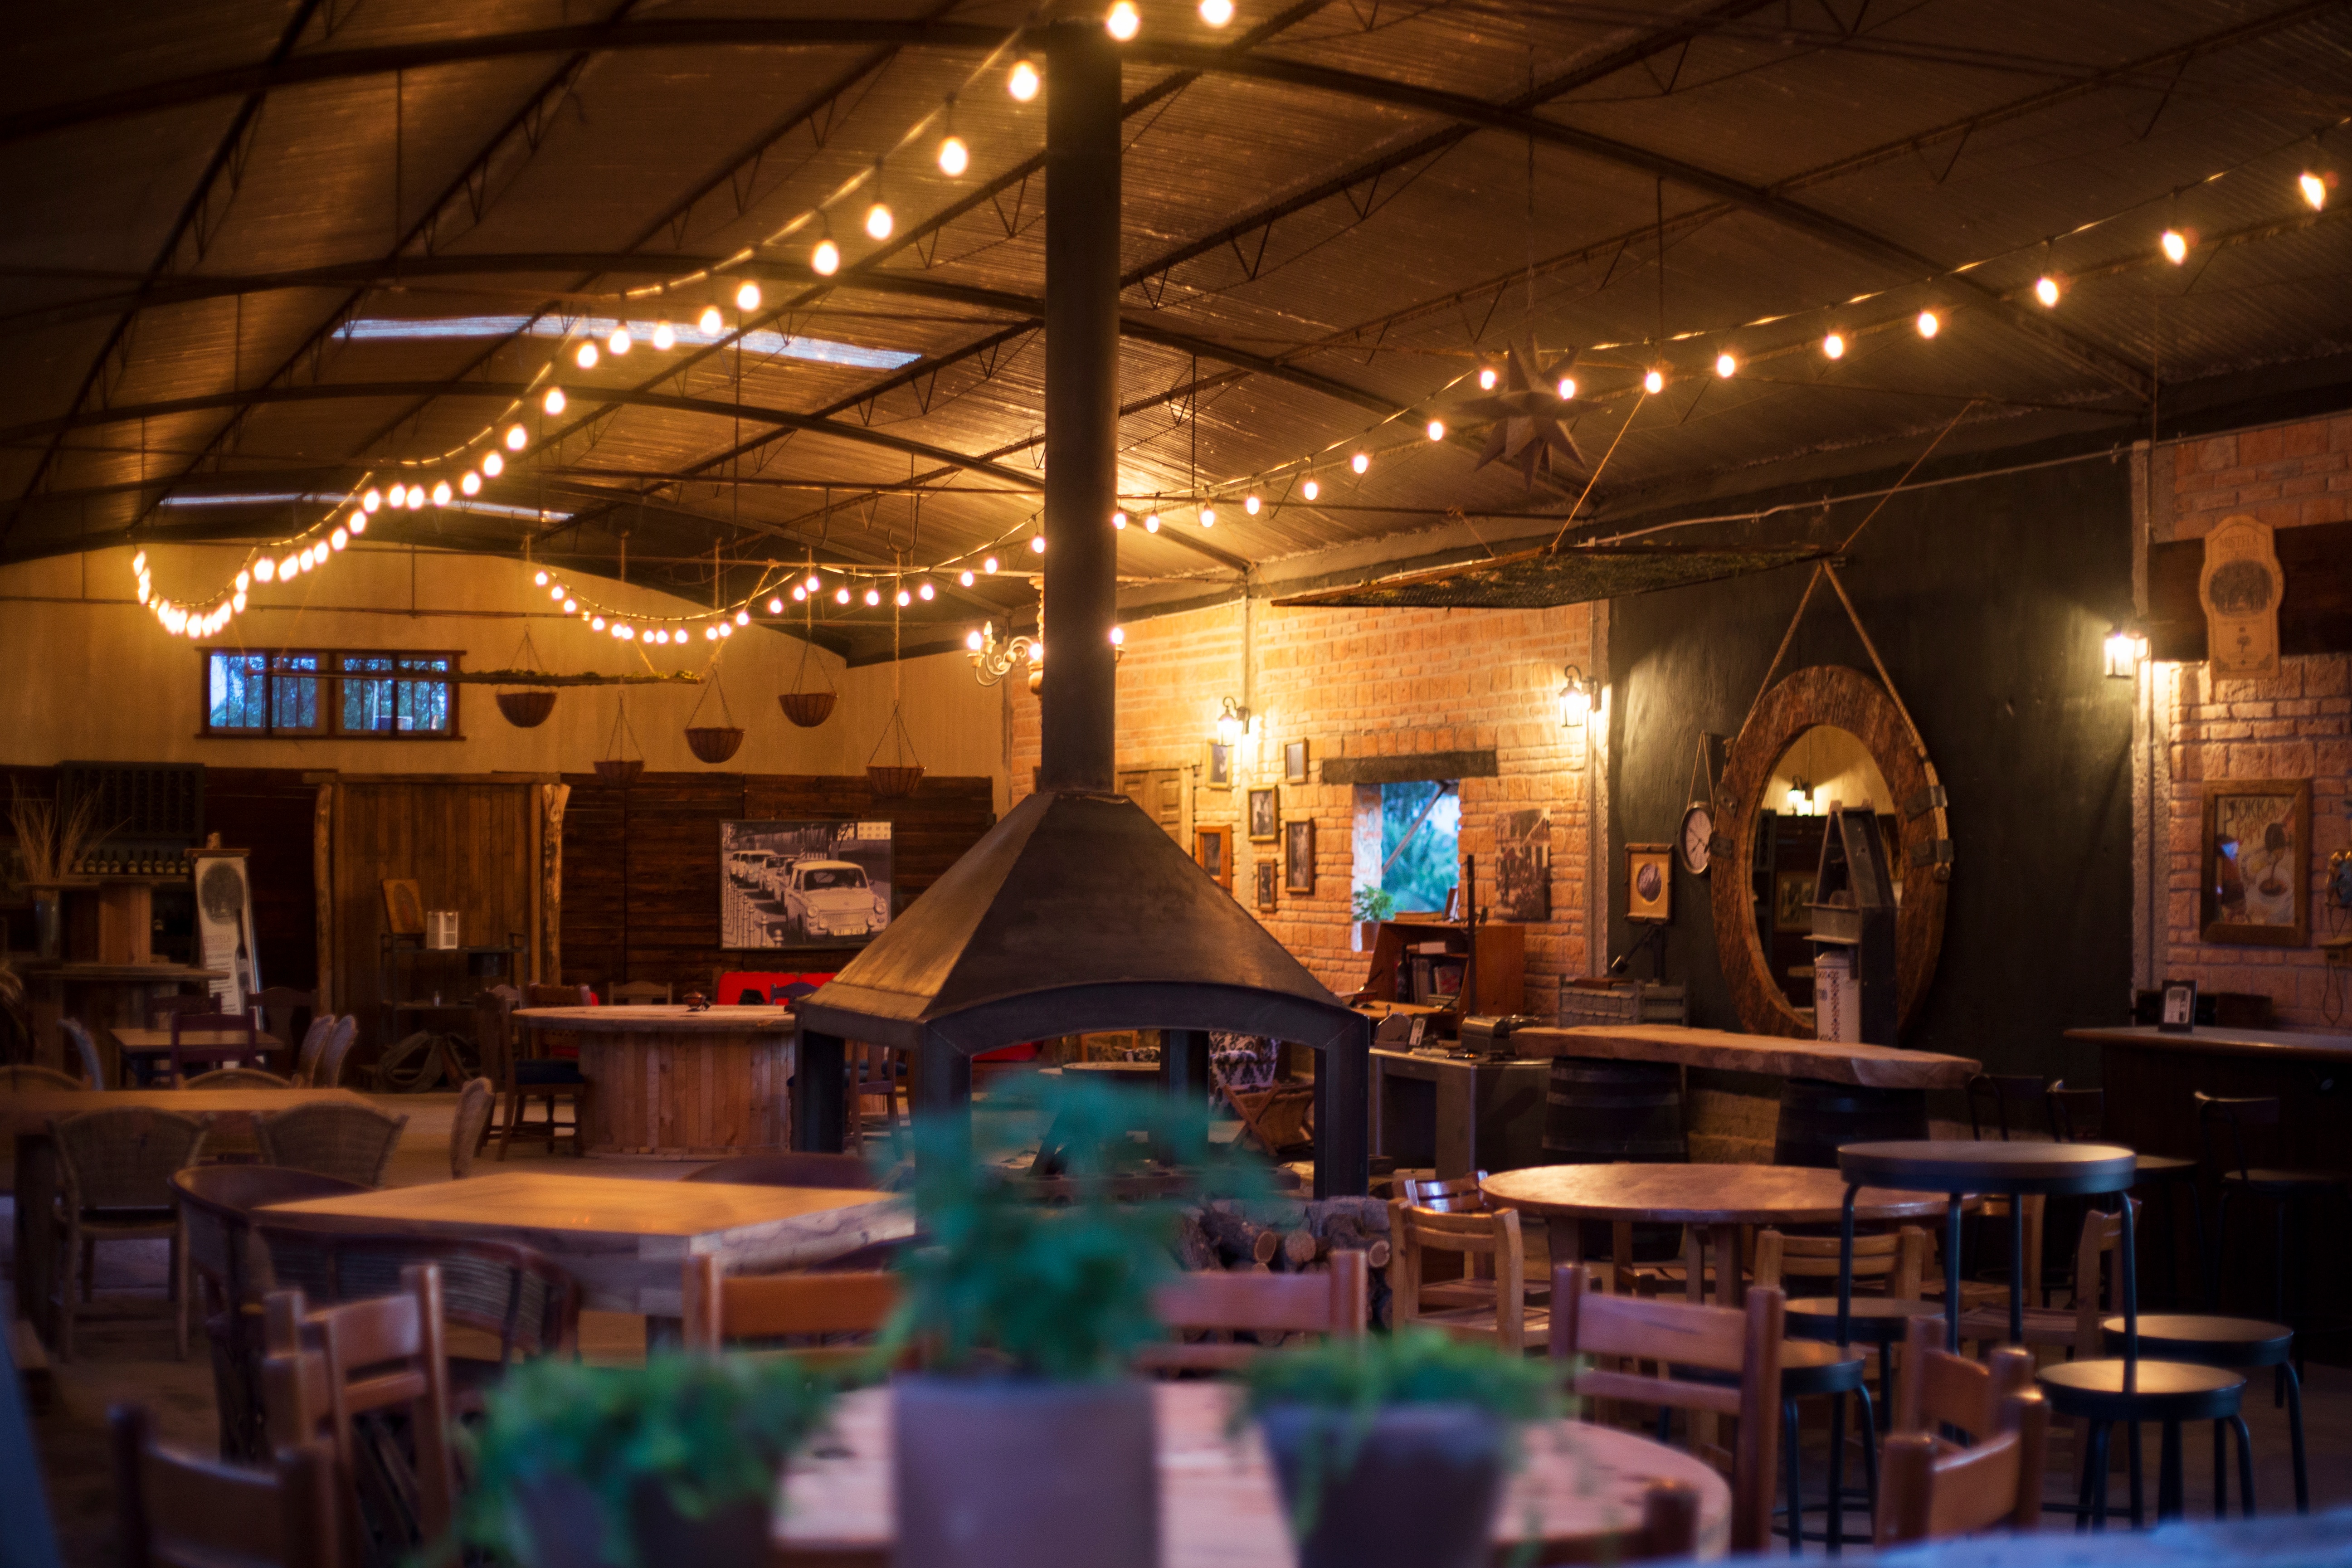
restaurant, bar, meal